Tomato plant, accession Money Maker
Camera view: bottom (45 deg); turntable rotation: 30 degrees
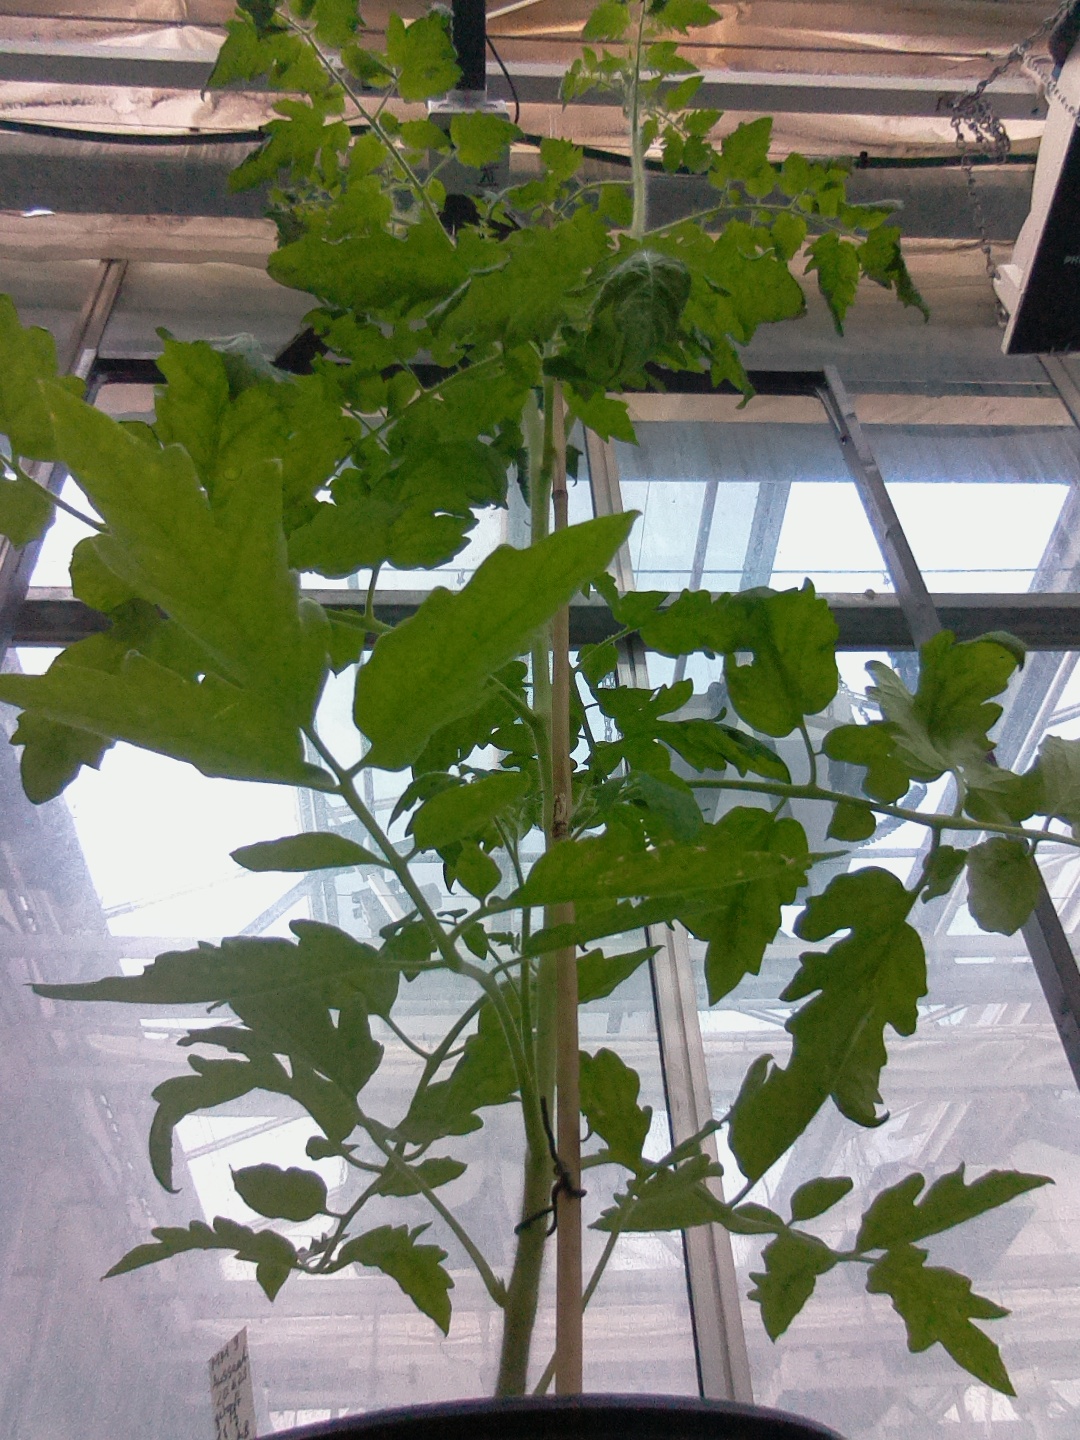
BBCH growth stage 64: 40%-50% of flowers open